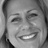
Emotion: happy